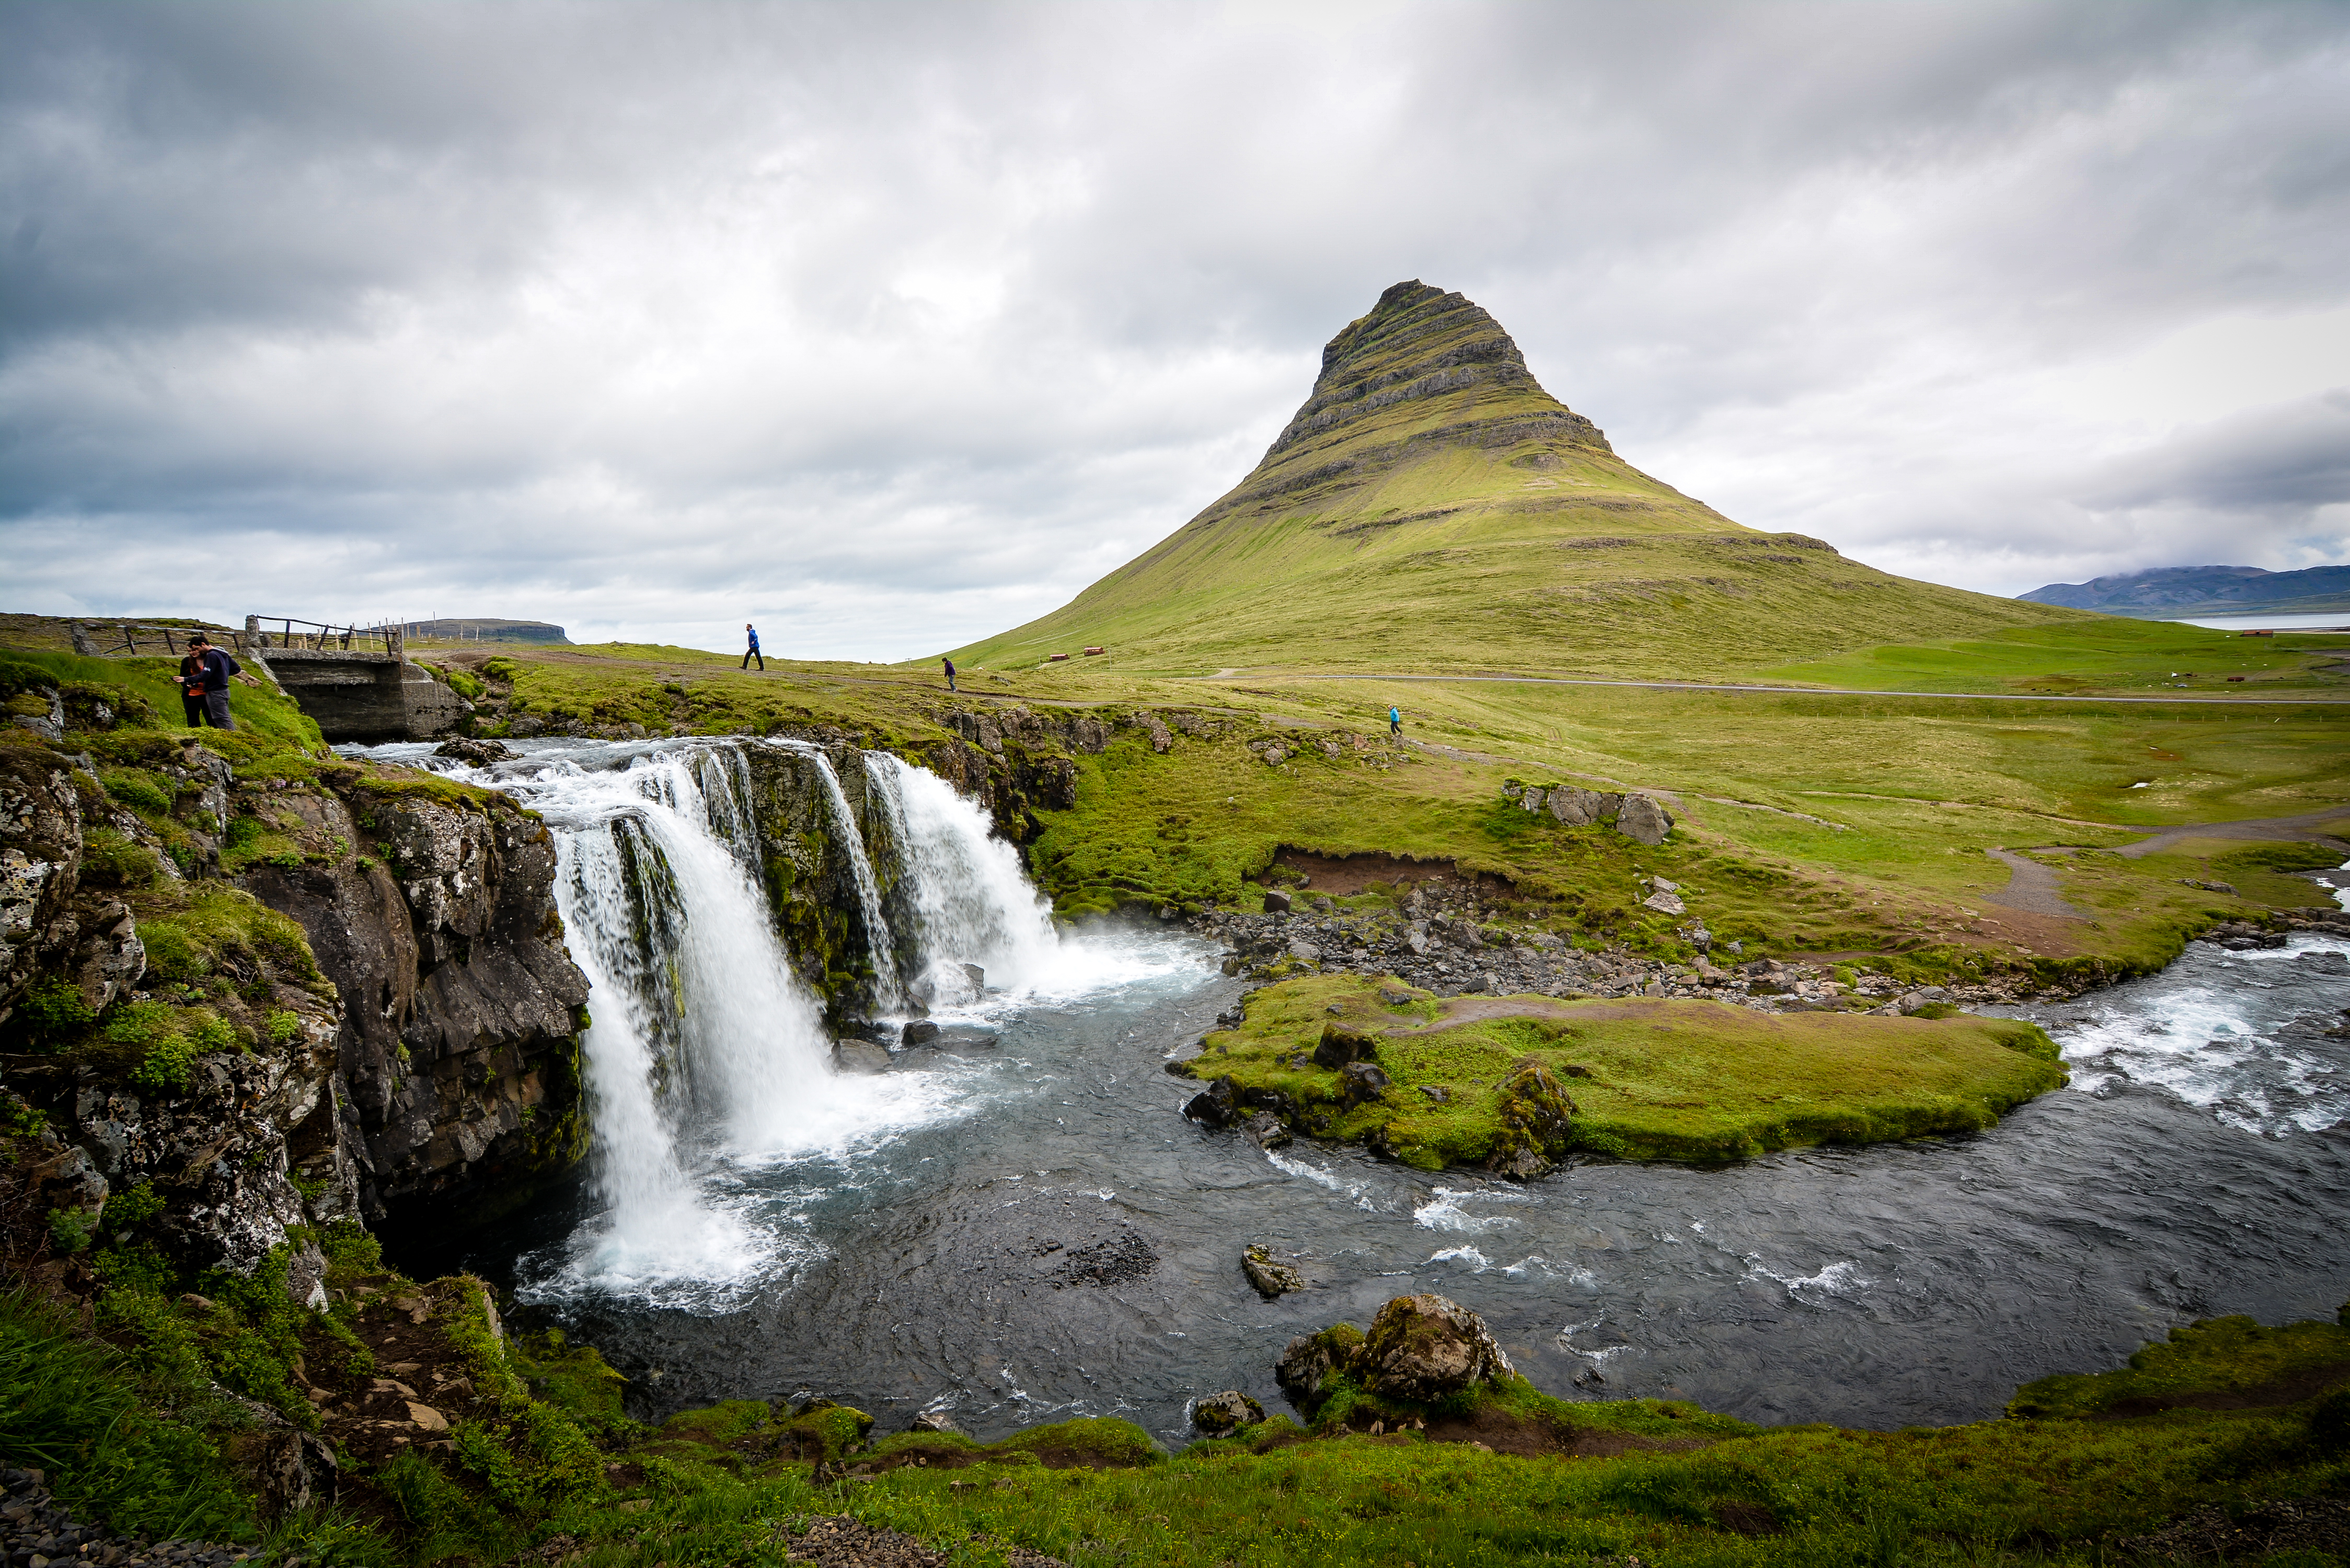
landscape, sea, coast, water, nature, grass, rock, waterfall, wilderness, mountain, cloud, people, sky, hill, lake, river, valley, mountain range, cliff, stream, reflection, scenic, park, fjord, reservoir, highland, terrain, national park, body of water, clouds, plateau, fell, loch, water feature, rural area, landform, geographical feature, mountainous landforms